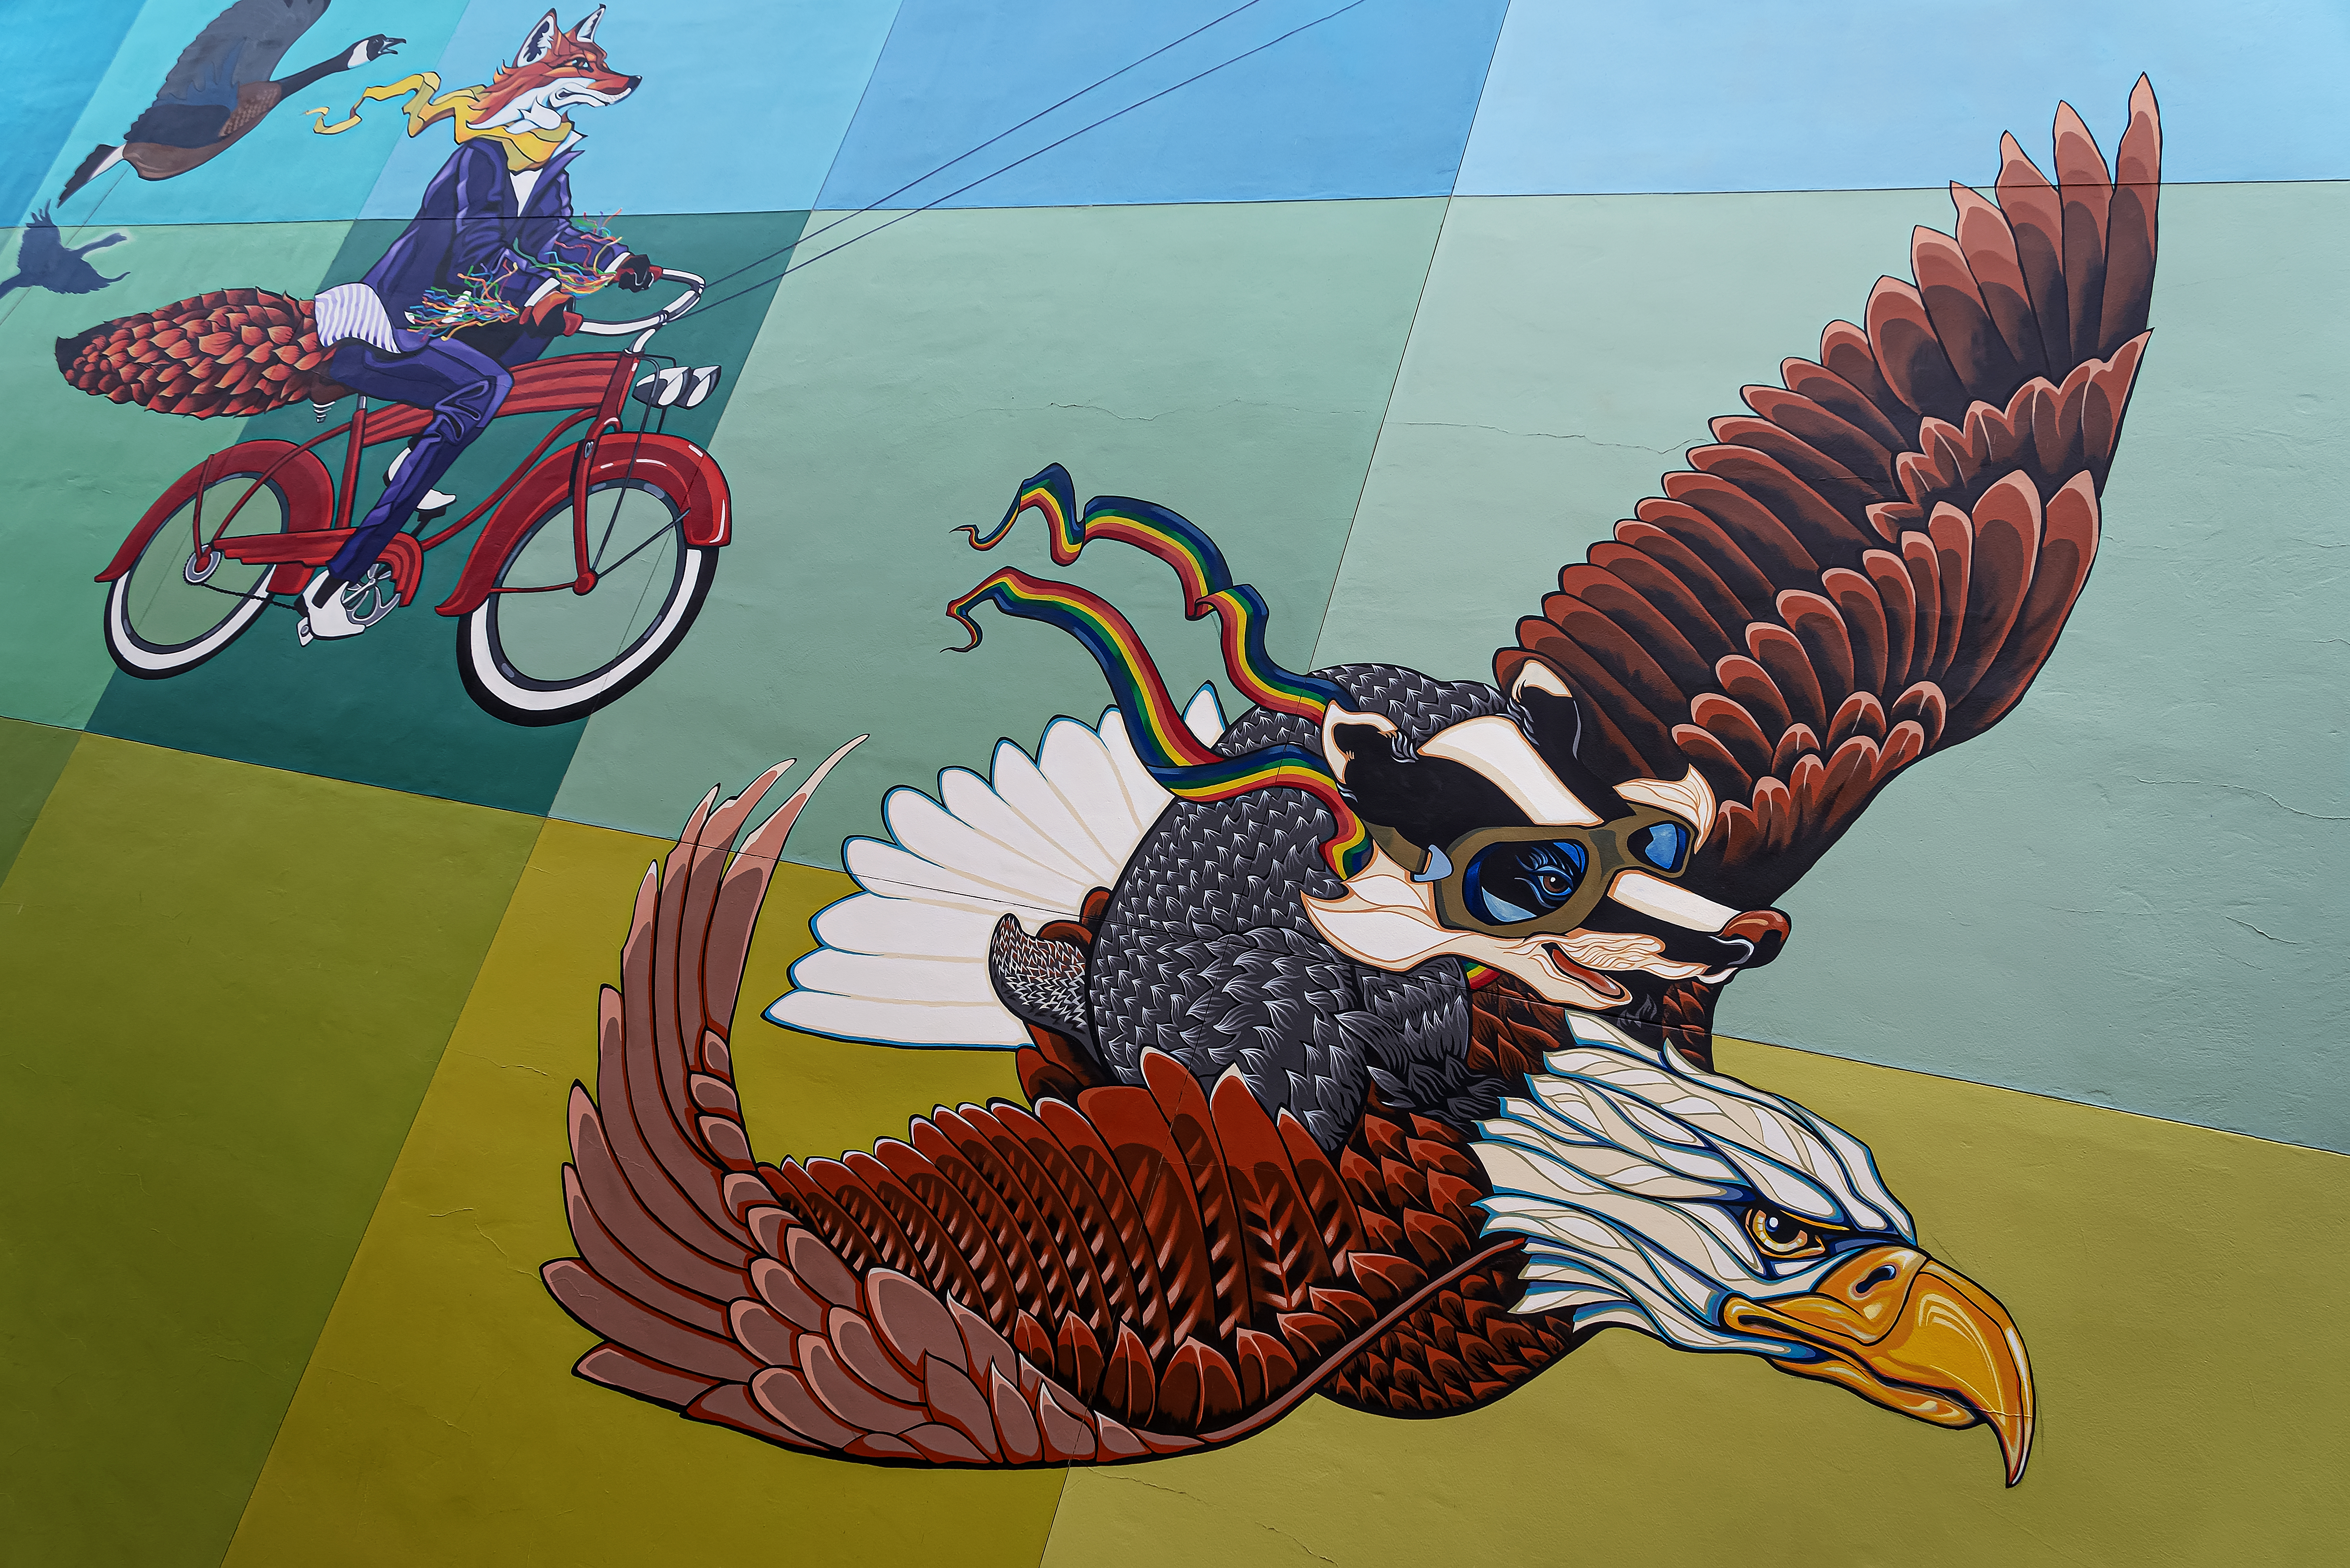
appleton, geotagged, united states, usa, wisconsin, a6500, adventure, American City, appleton wi, Appleton WIS, appleton wisconsin, art, artwork, ATW, city, City Art, city streets, downtown, graffiti, Historic Downtown Appleton, midwest, mural, north america, Outagamie County, Outagamie County WI, Outagamie County Wisconsin, painting, Photo Walk, public art, sightseeing, sony, SONY a6500, SONY Alpha 6500, sony mirrorless, SONY Photography, tourism, tourist attraction, Tourist Photos, travel, Travel Blog Photo, Travel Photo, travel photography, Traveling Adventures, united states of america, Urban Adventure, Urban Hiking, wall, wall art, wall mural, wandering, wi, Wisconsin City, Wisconsin Photos, Wisconsin Tourism, Wisconsin Travel, world travel, bird, illustration, accipitriformes, vulture, california condor, wing, graphics